Blaffer Art Museum

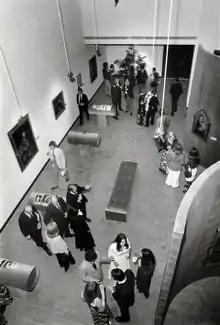
View of the Sarah Campbell Blaffer Gallery during its founding year, March 1973

The museum created and hosts education and outreach programs. In 1988, UHReach was founded and in 1998 Young Artists Apprenticeship Program (YAAP) was founded.